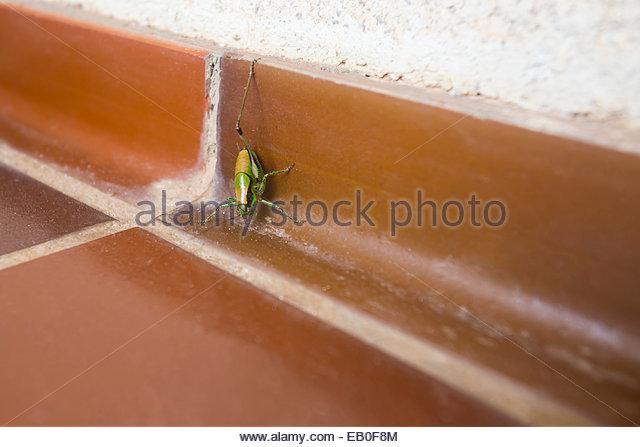
a grasshopper on a tiled bathroom floor
Relation: Visible